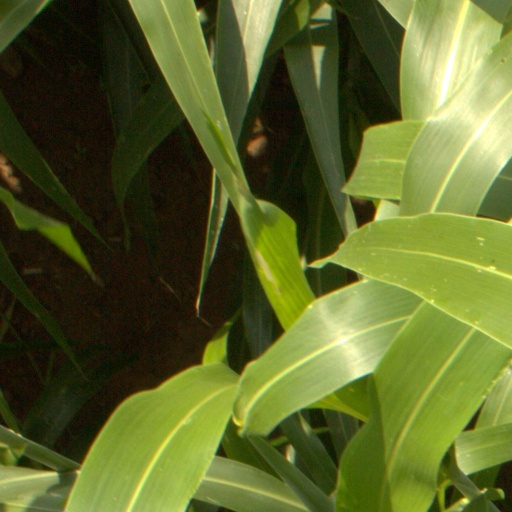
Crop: sorghum